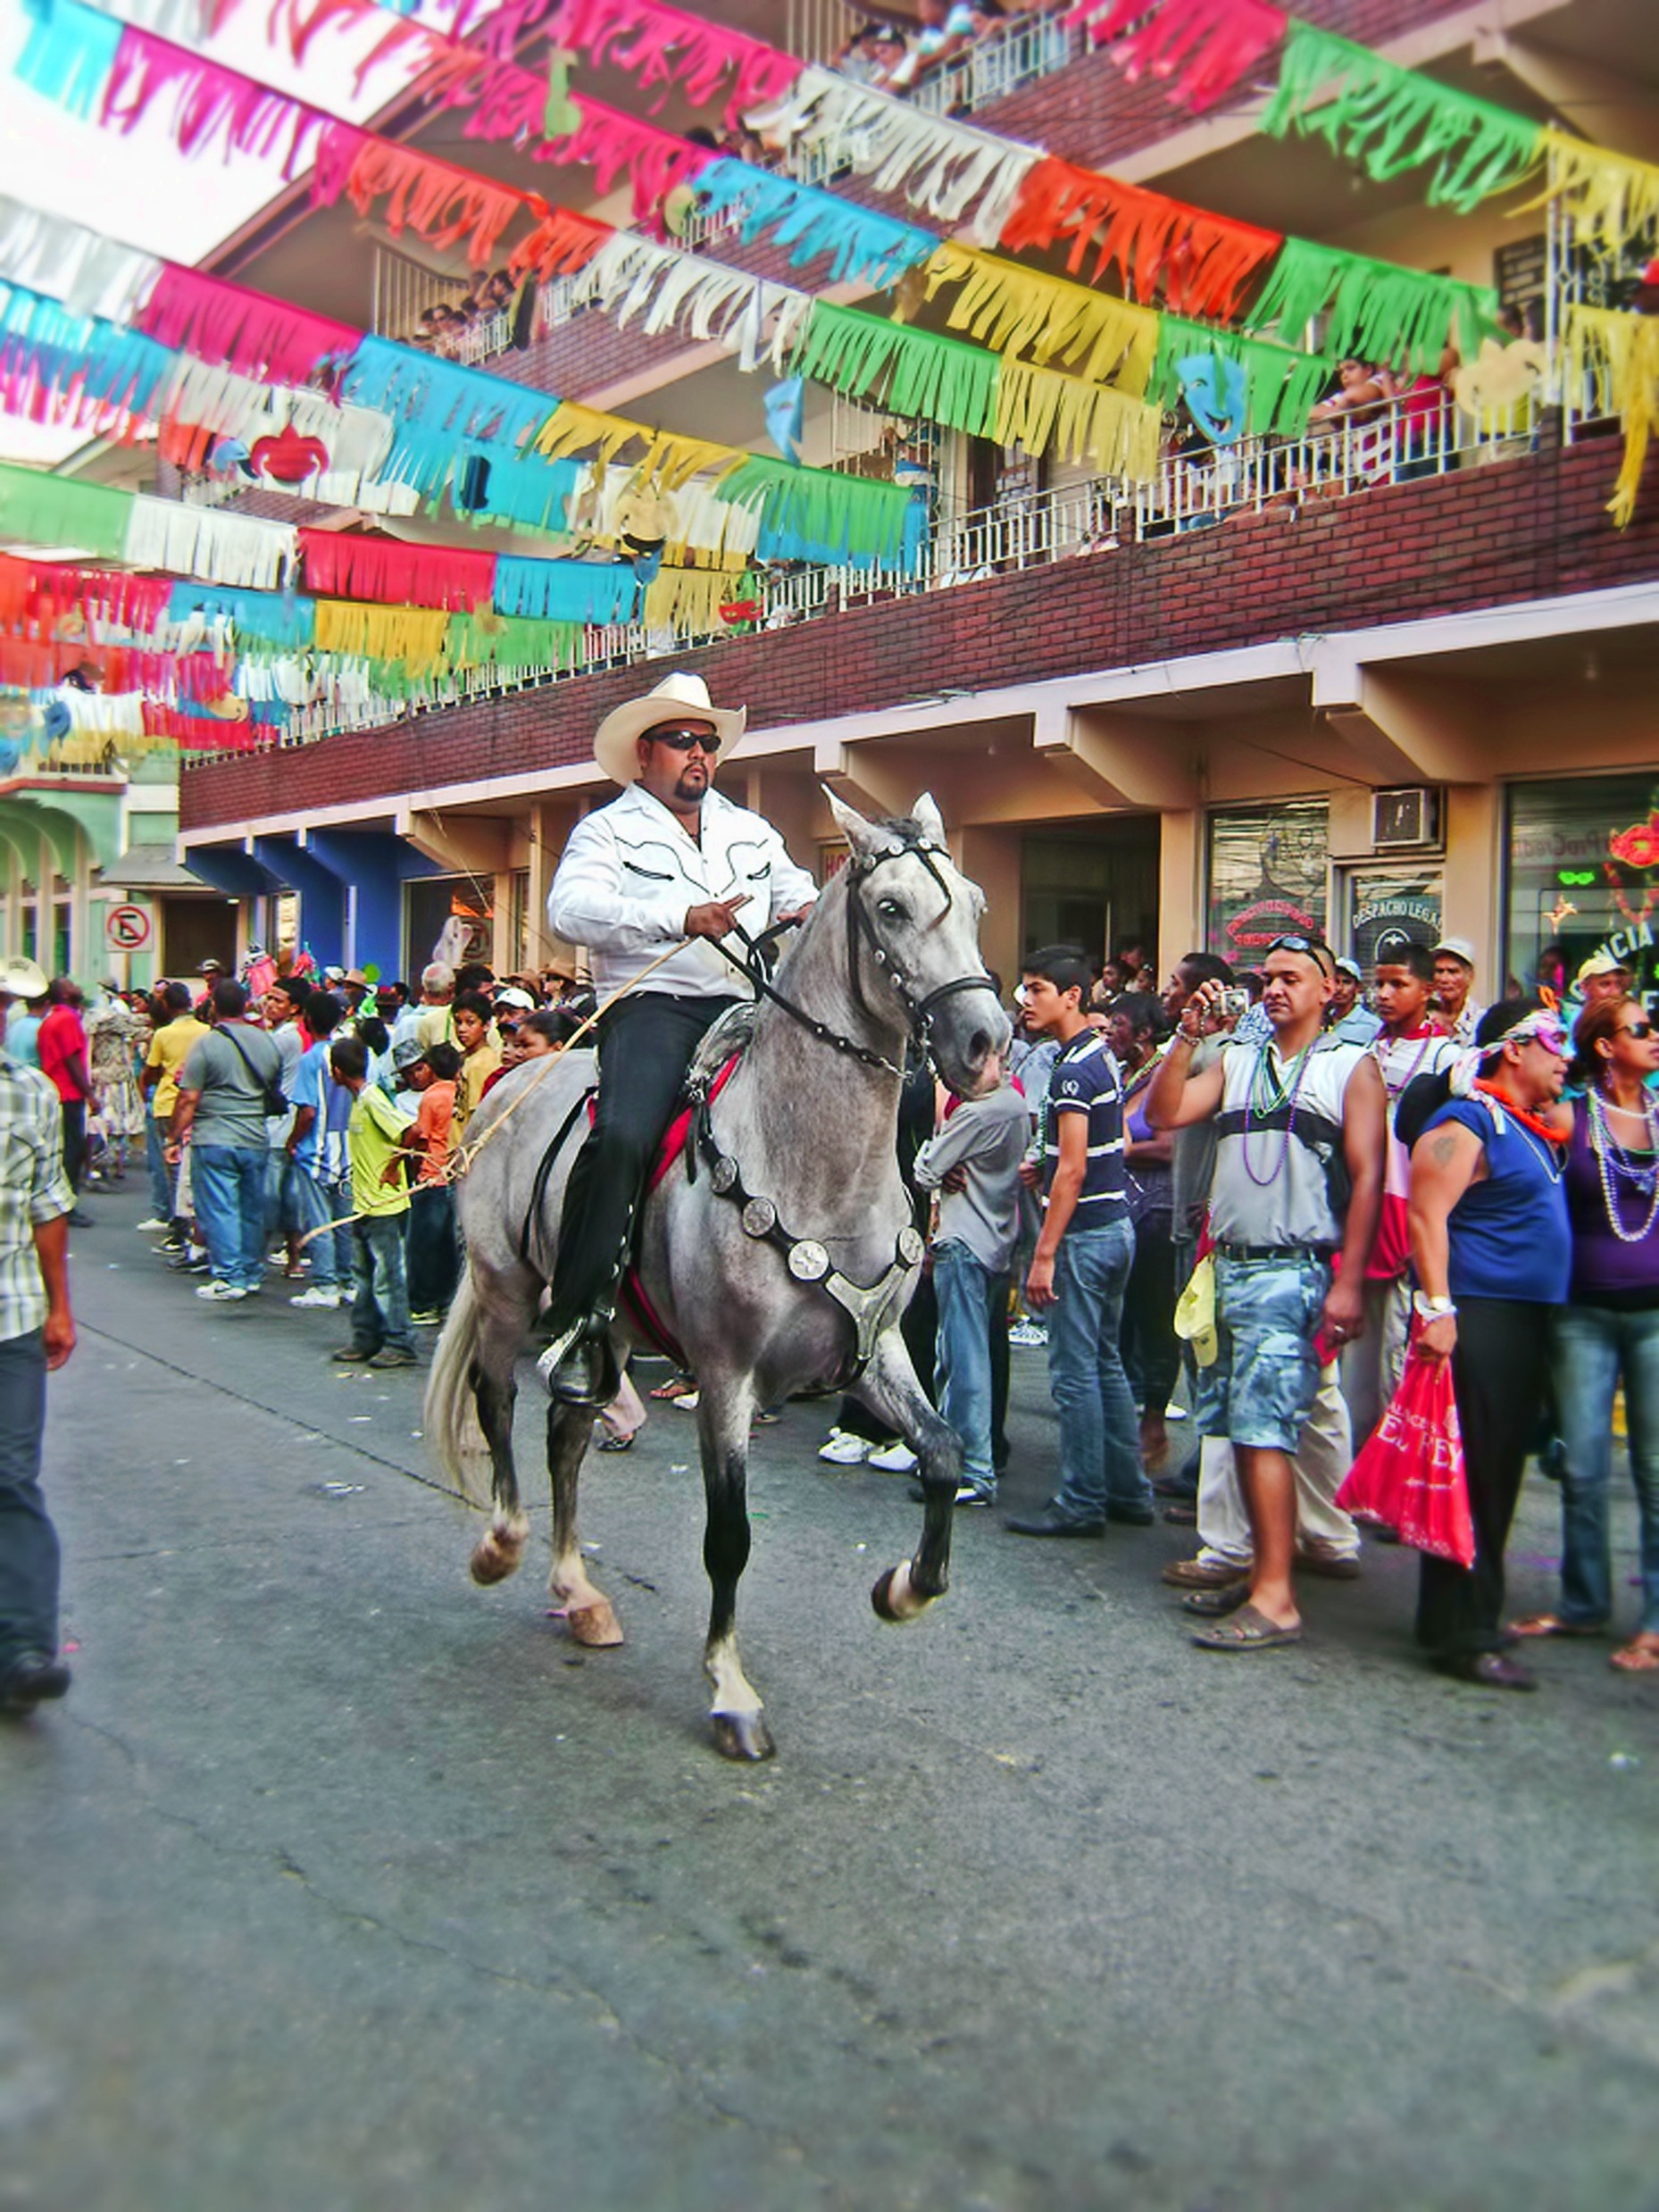
rider, carnival, color, horse, festival, fair